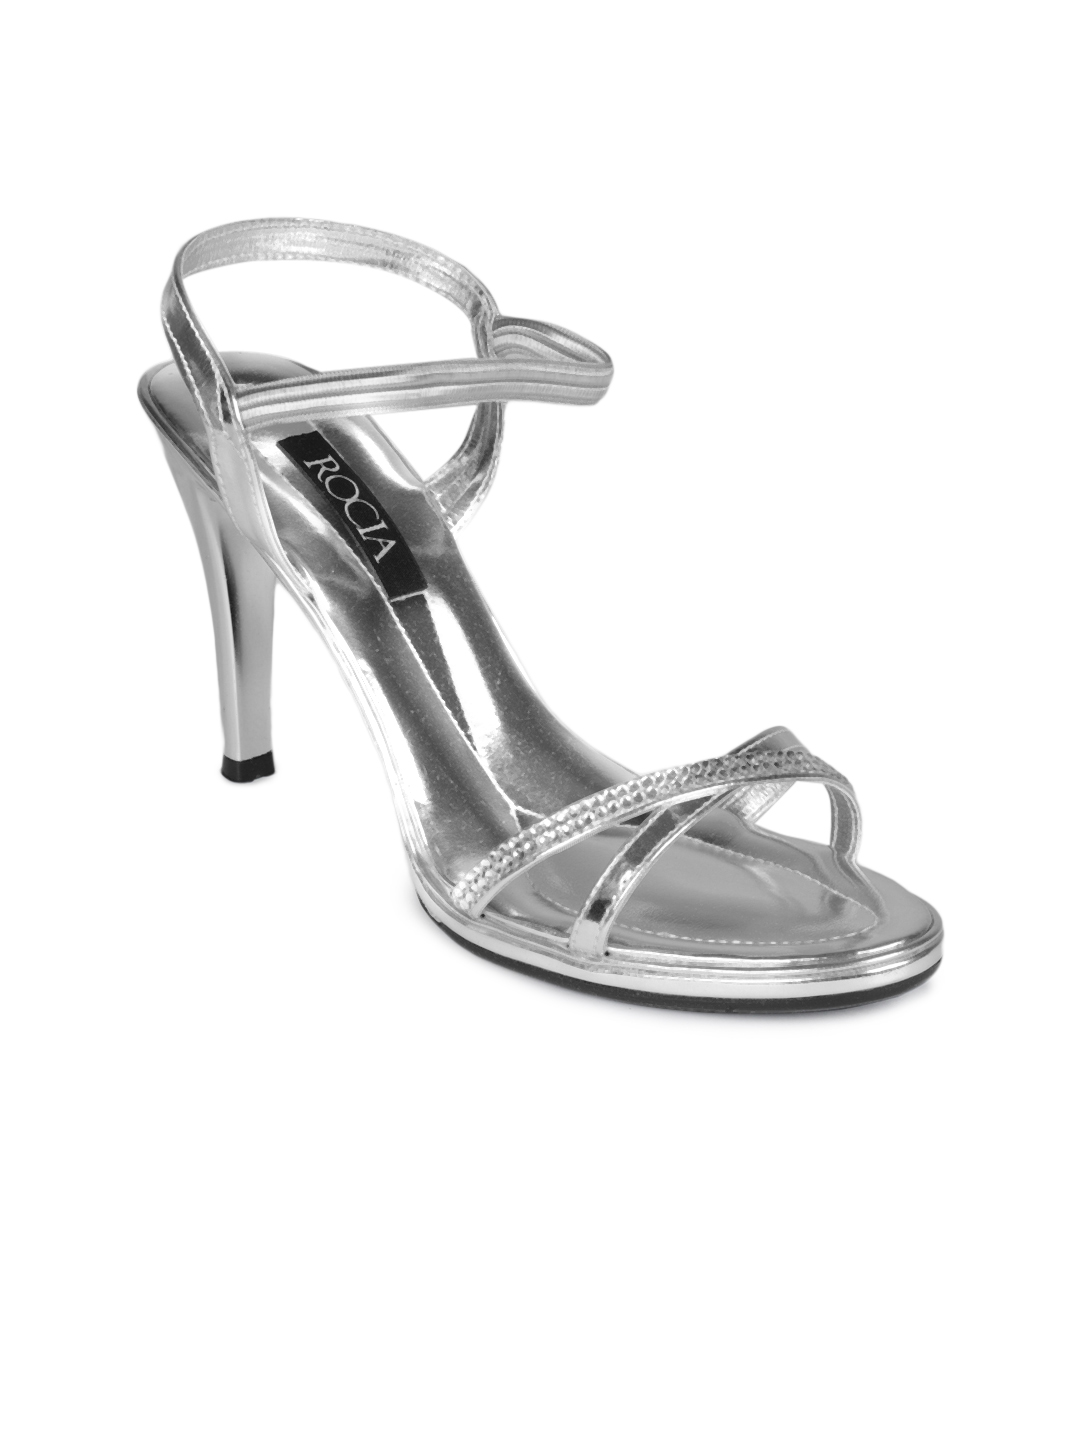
Rocia Women Silver Toned Heels
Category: Footwear / Shoes / Heels
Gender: Women
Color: Silver
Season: Winter 2012
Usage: Casual